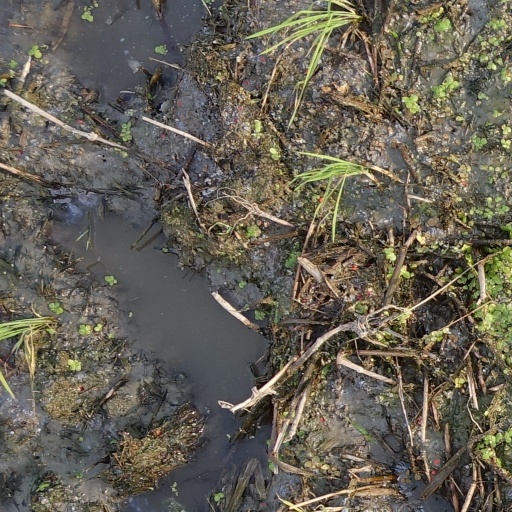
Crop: rice